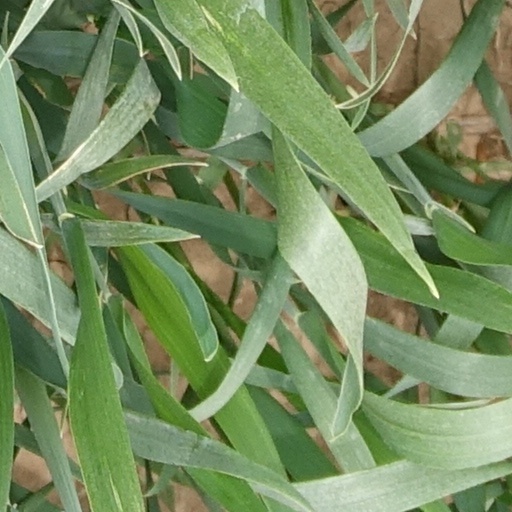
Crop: wheat